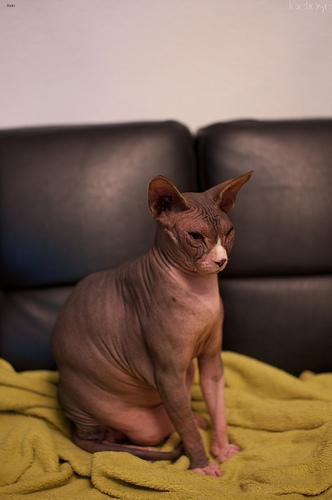
Breed: Sphynx